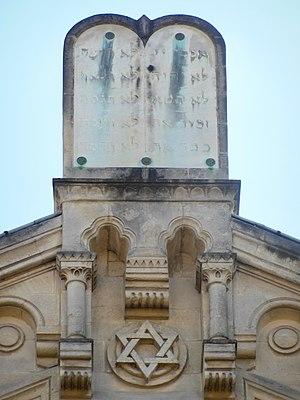
Grande synagogue de Bordeaux
La grande synagogue de Bordeaux est le principal lieu de culte israélite de Bordeaux.